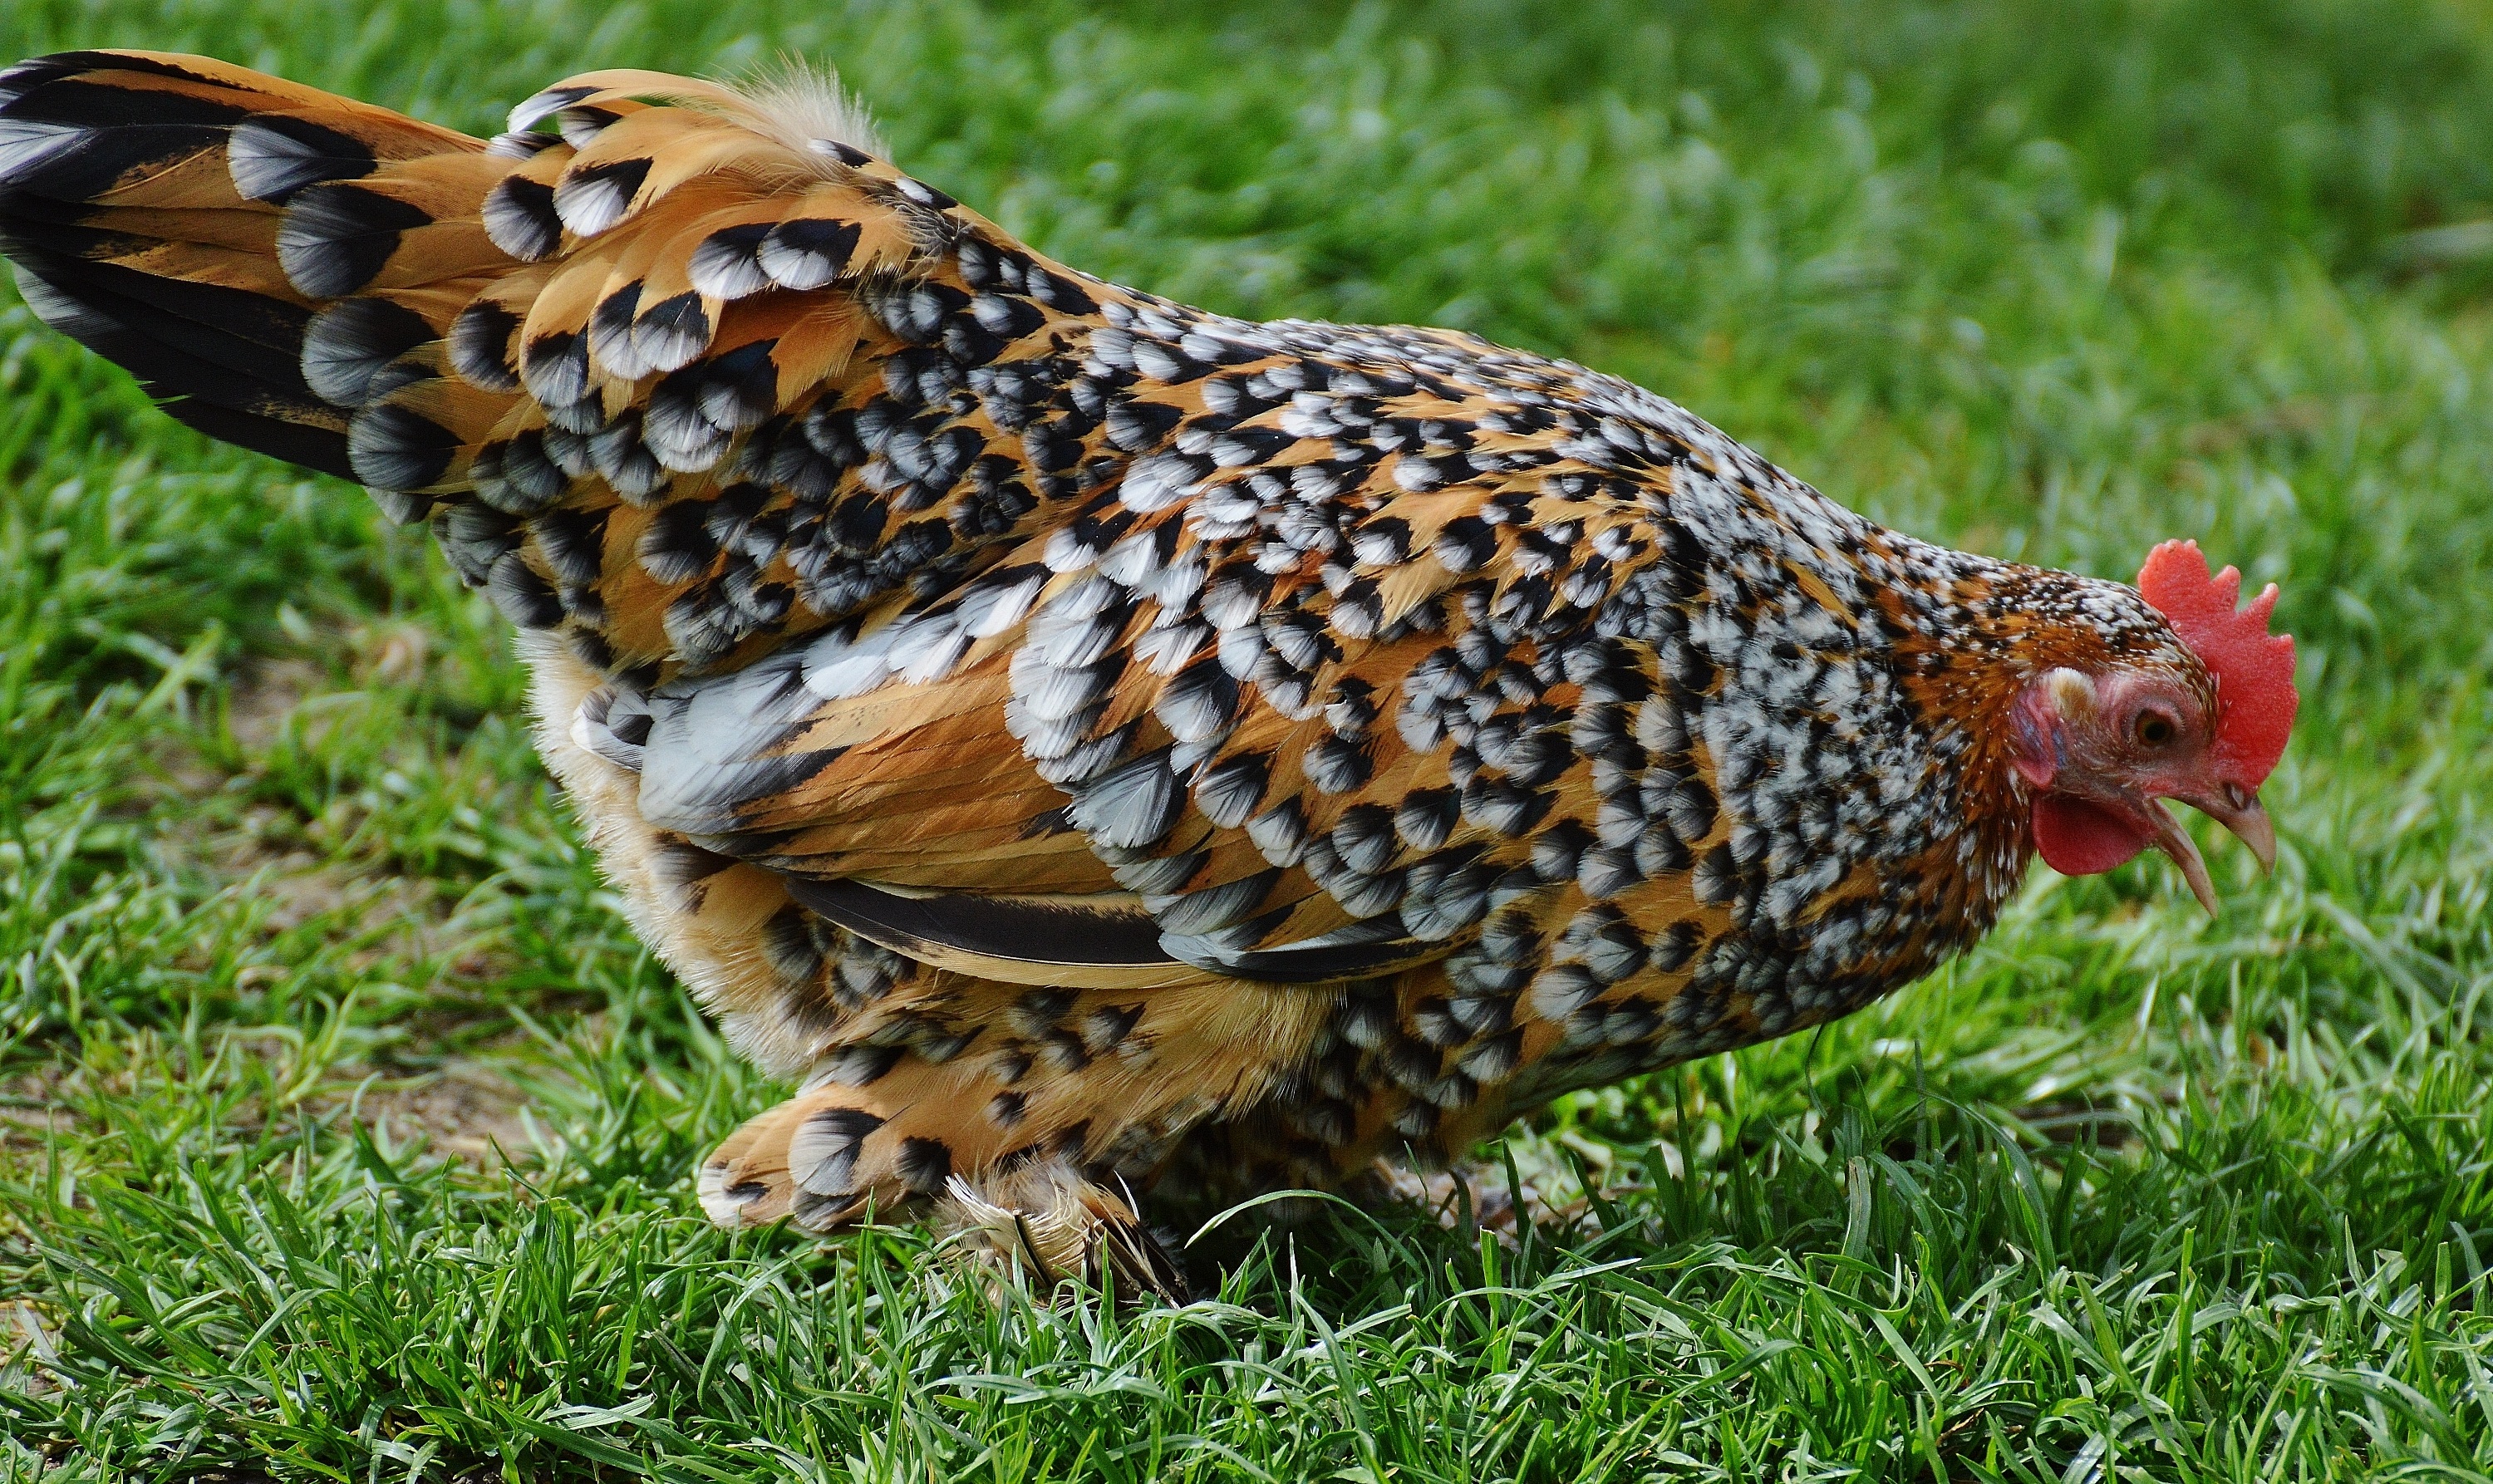
nature, bird, prairie, feather, chicken, fauna, poultry, vertebrate, beautiful, bill, hahn, pride, wildpark poing